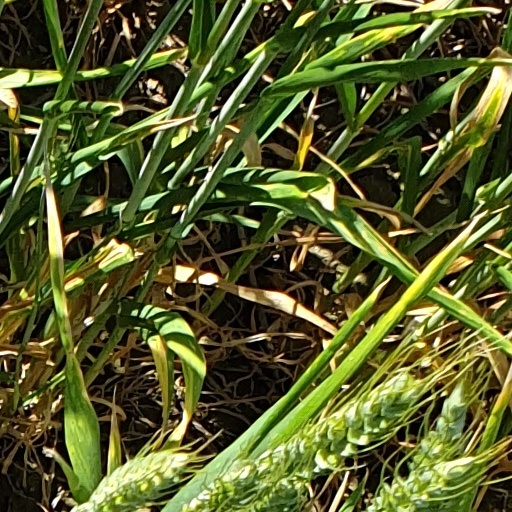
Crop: wheat